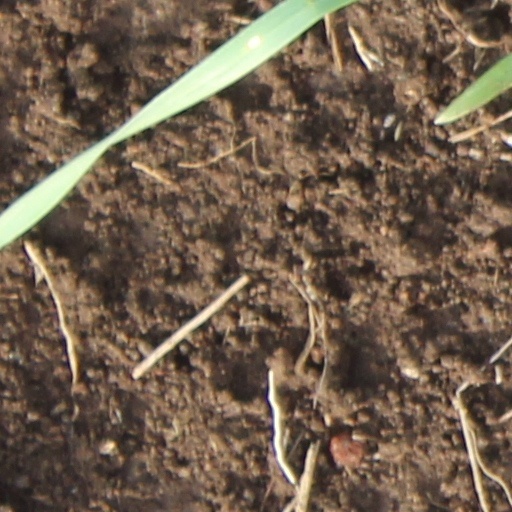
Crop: wheat